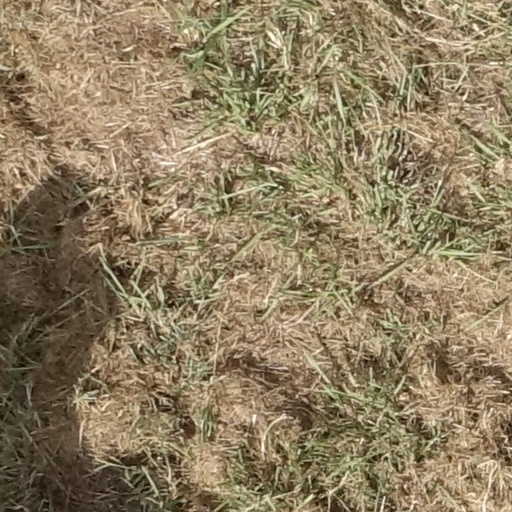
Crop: sorghum